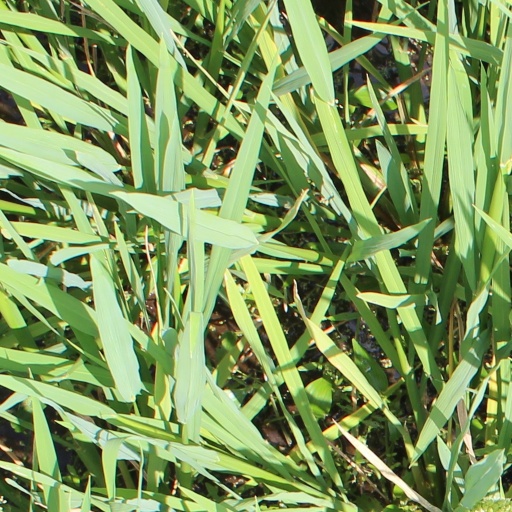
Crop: rice